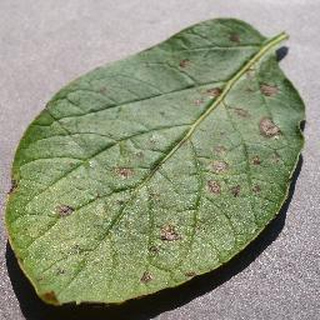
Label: potato_early_blight